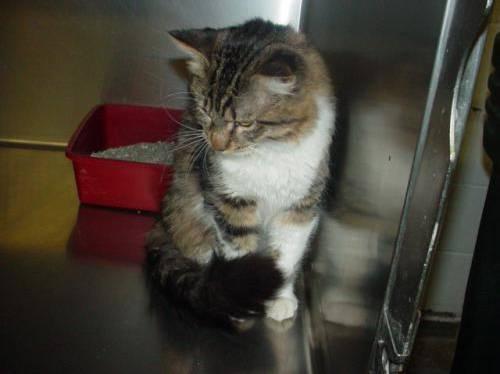
cat